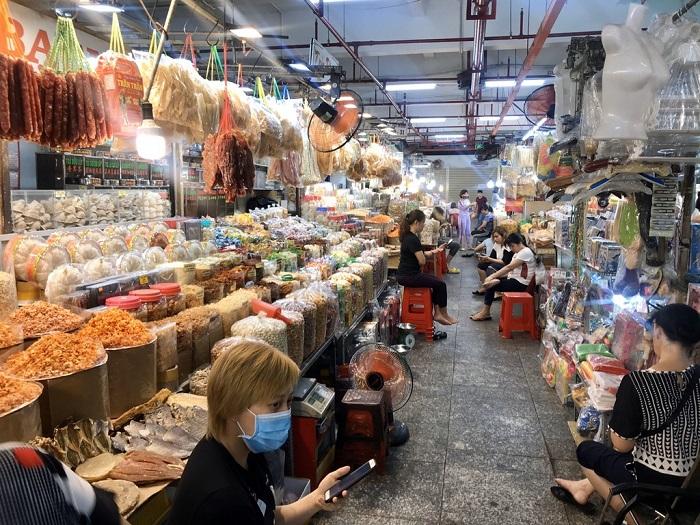
những chủ sạp hàng đang ngồi lên những chiếc ghế nhựa màu đỏ